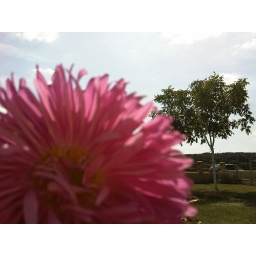
Beautiful flower and a tree in the background